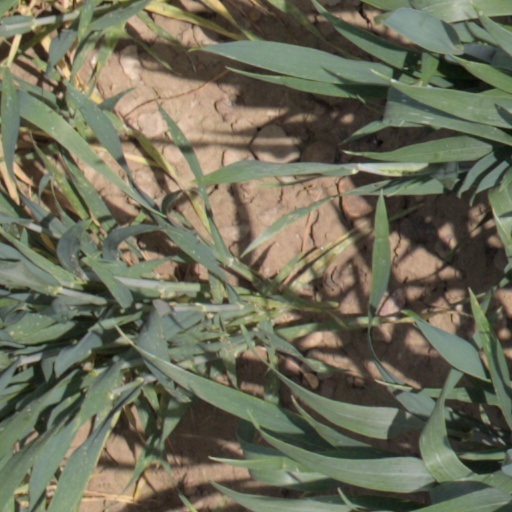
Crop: wheat